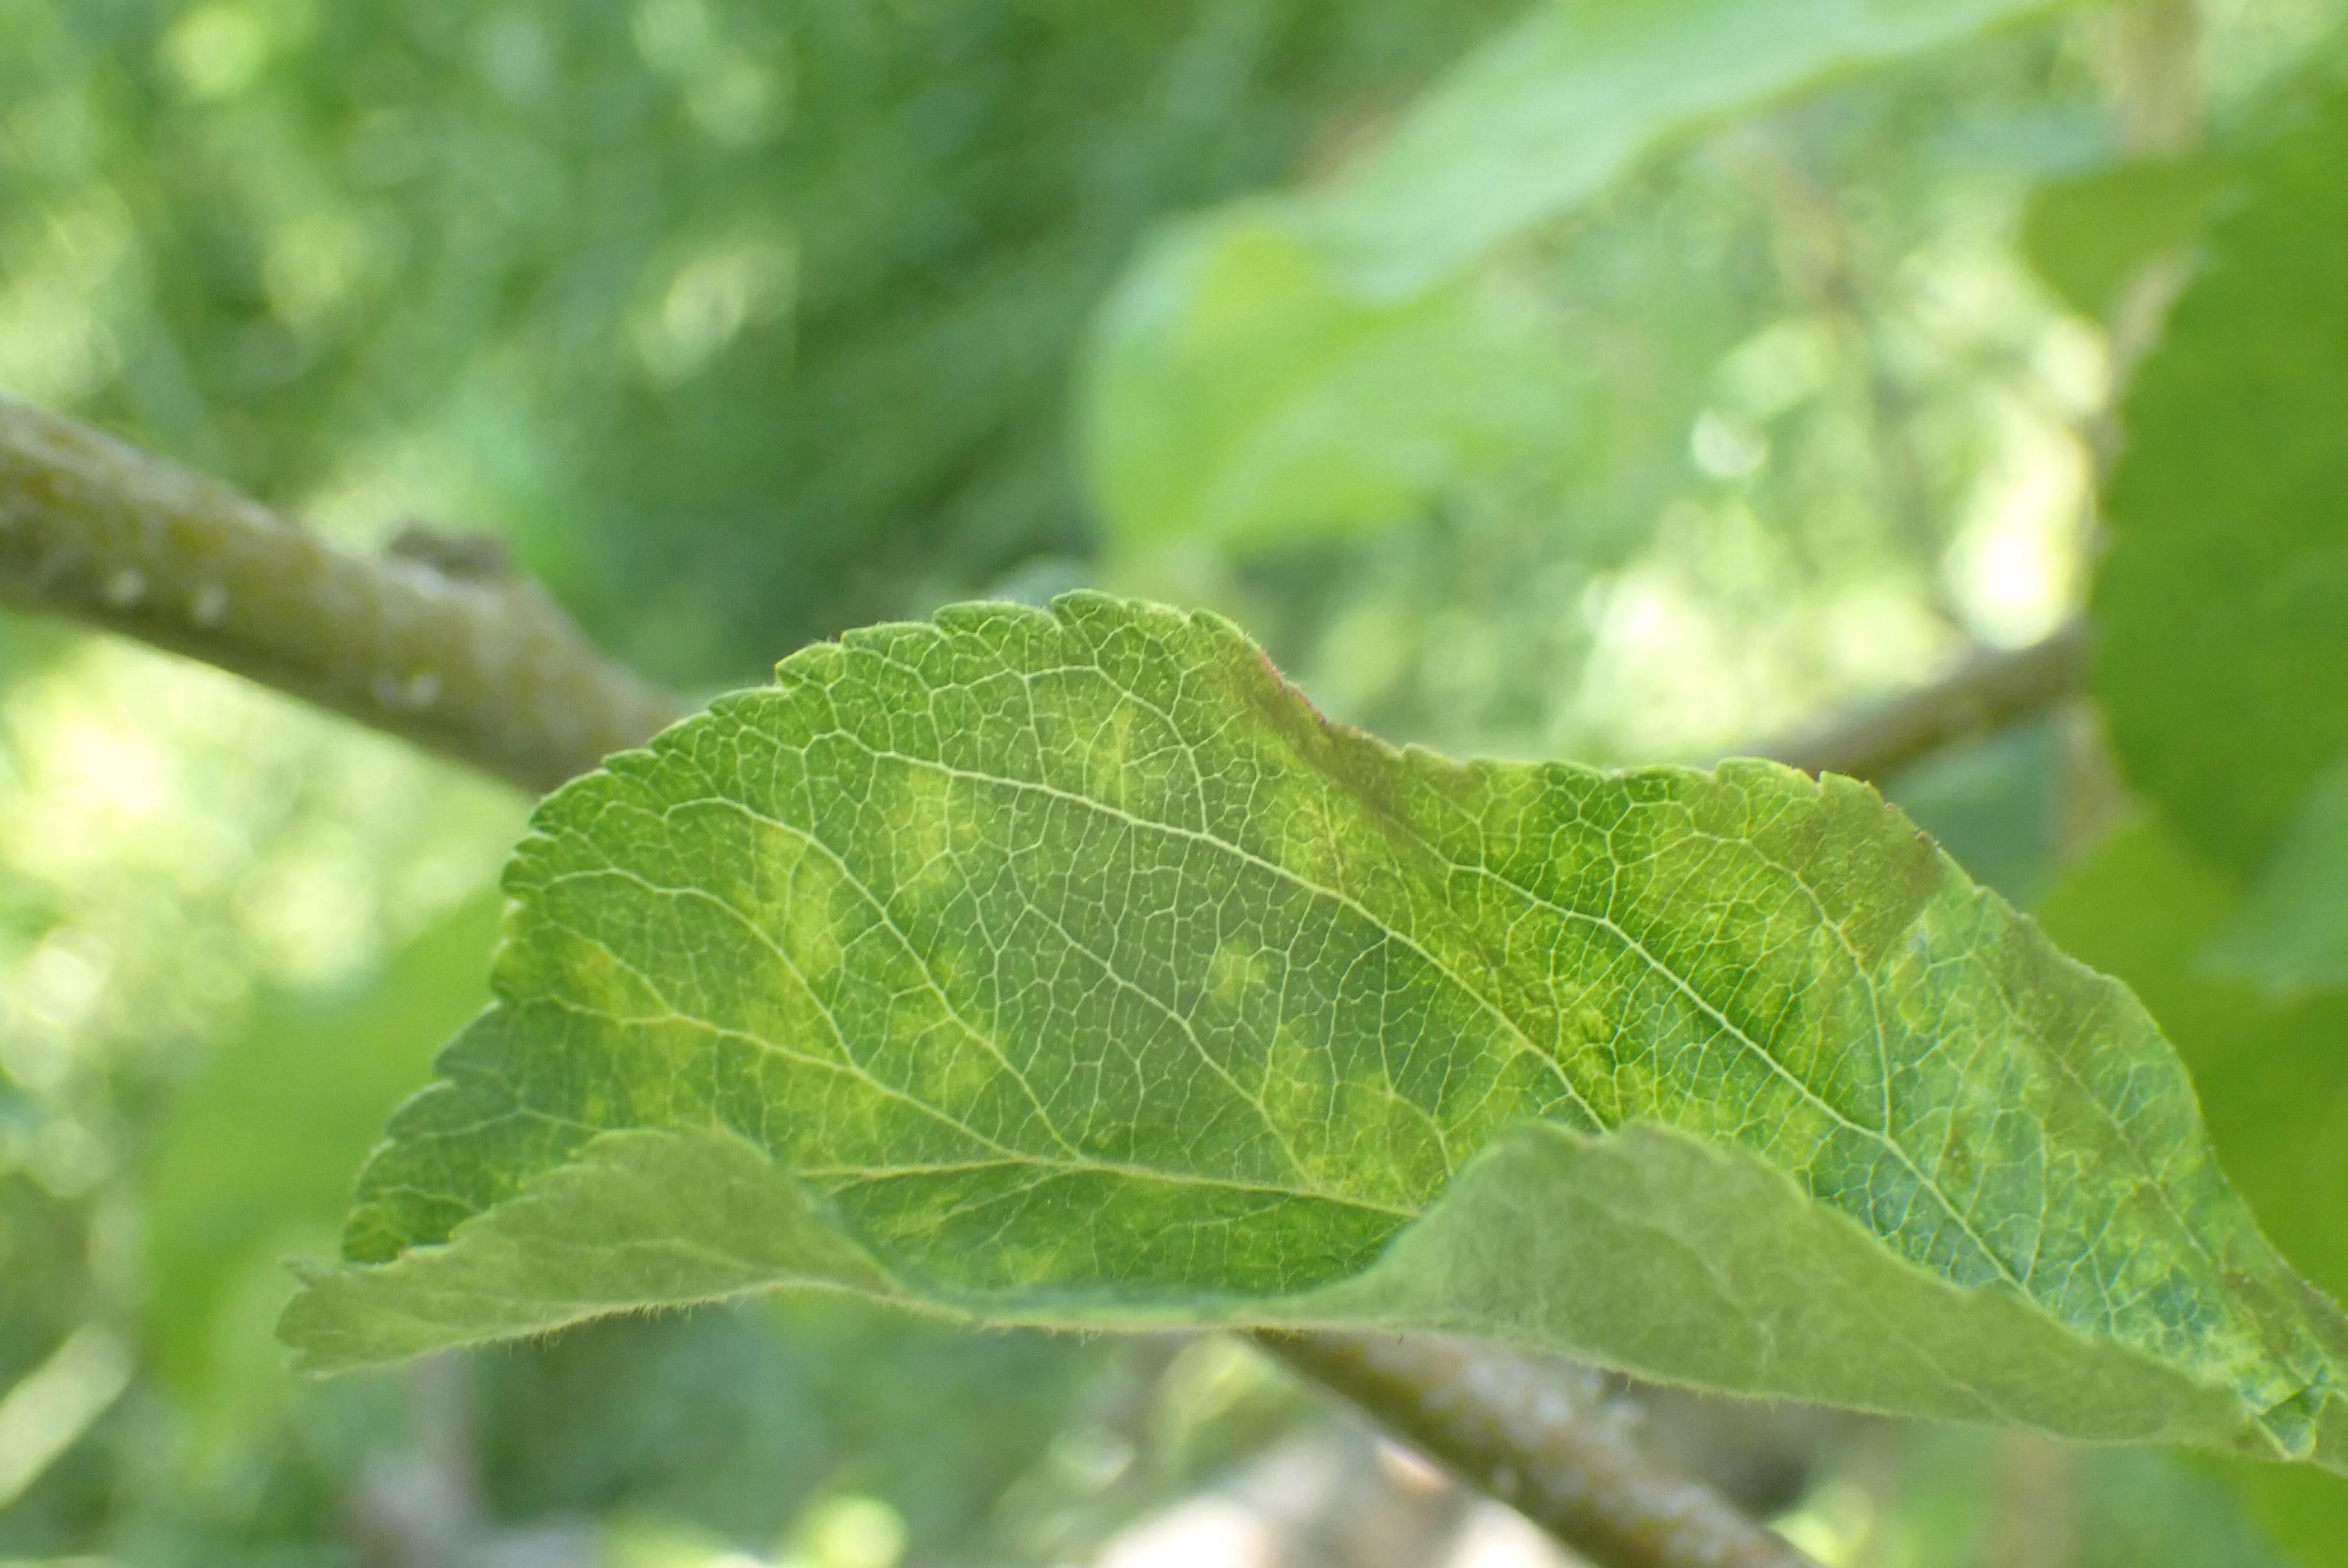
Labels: scab